2EL5

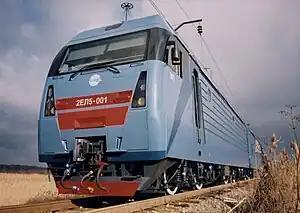

The 2EL5 is a Ukrainian AC electric locomotive manufactured by Luhanskteplovoz. Ukrainian Railways leased 70 2EL5 locomotives in 2013, as replacements for Soviet-era VL8s.